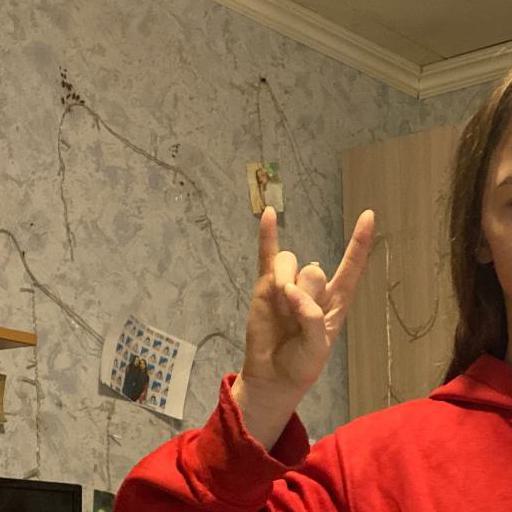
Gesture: rock